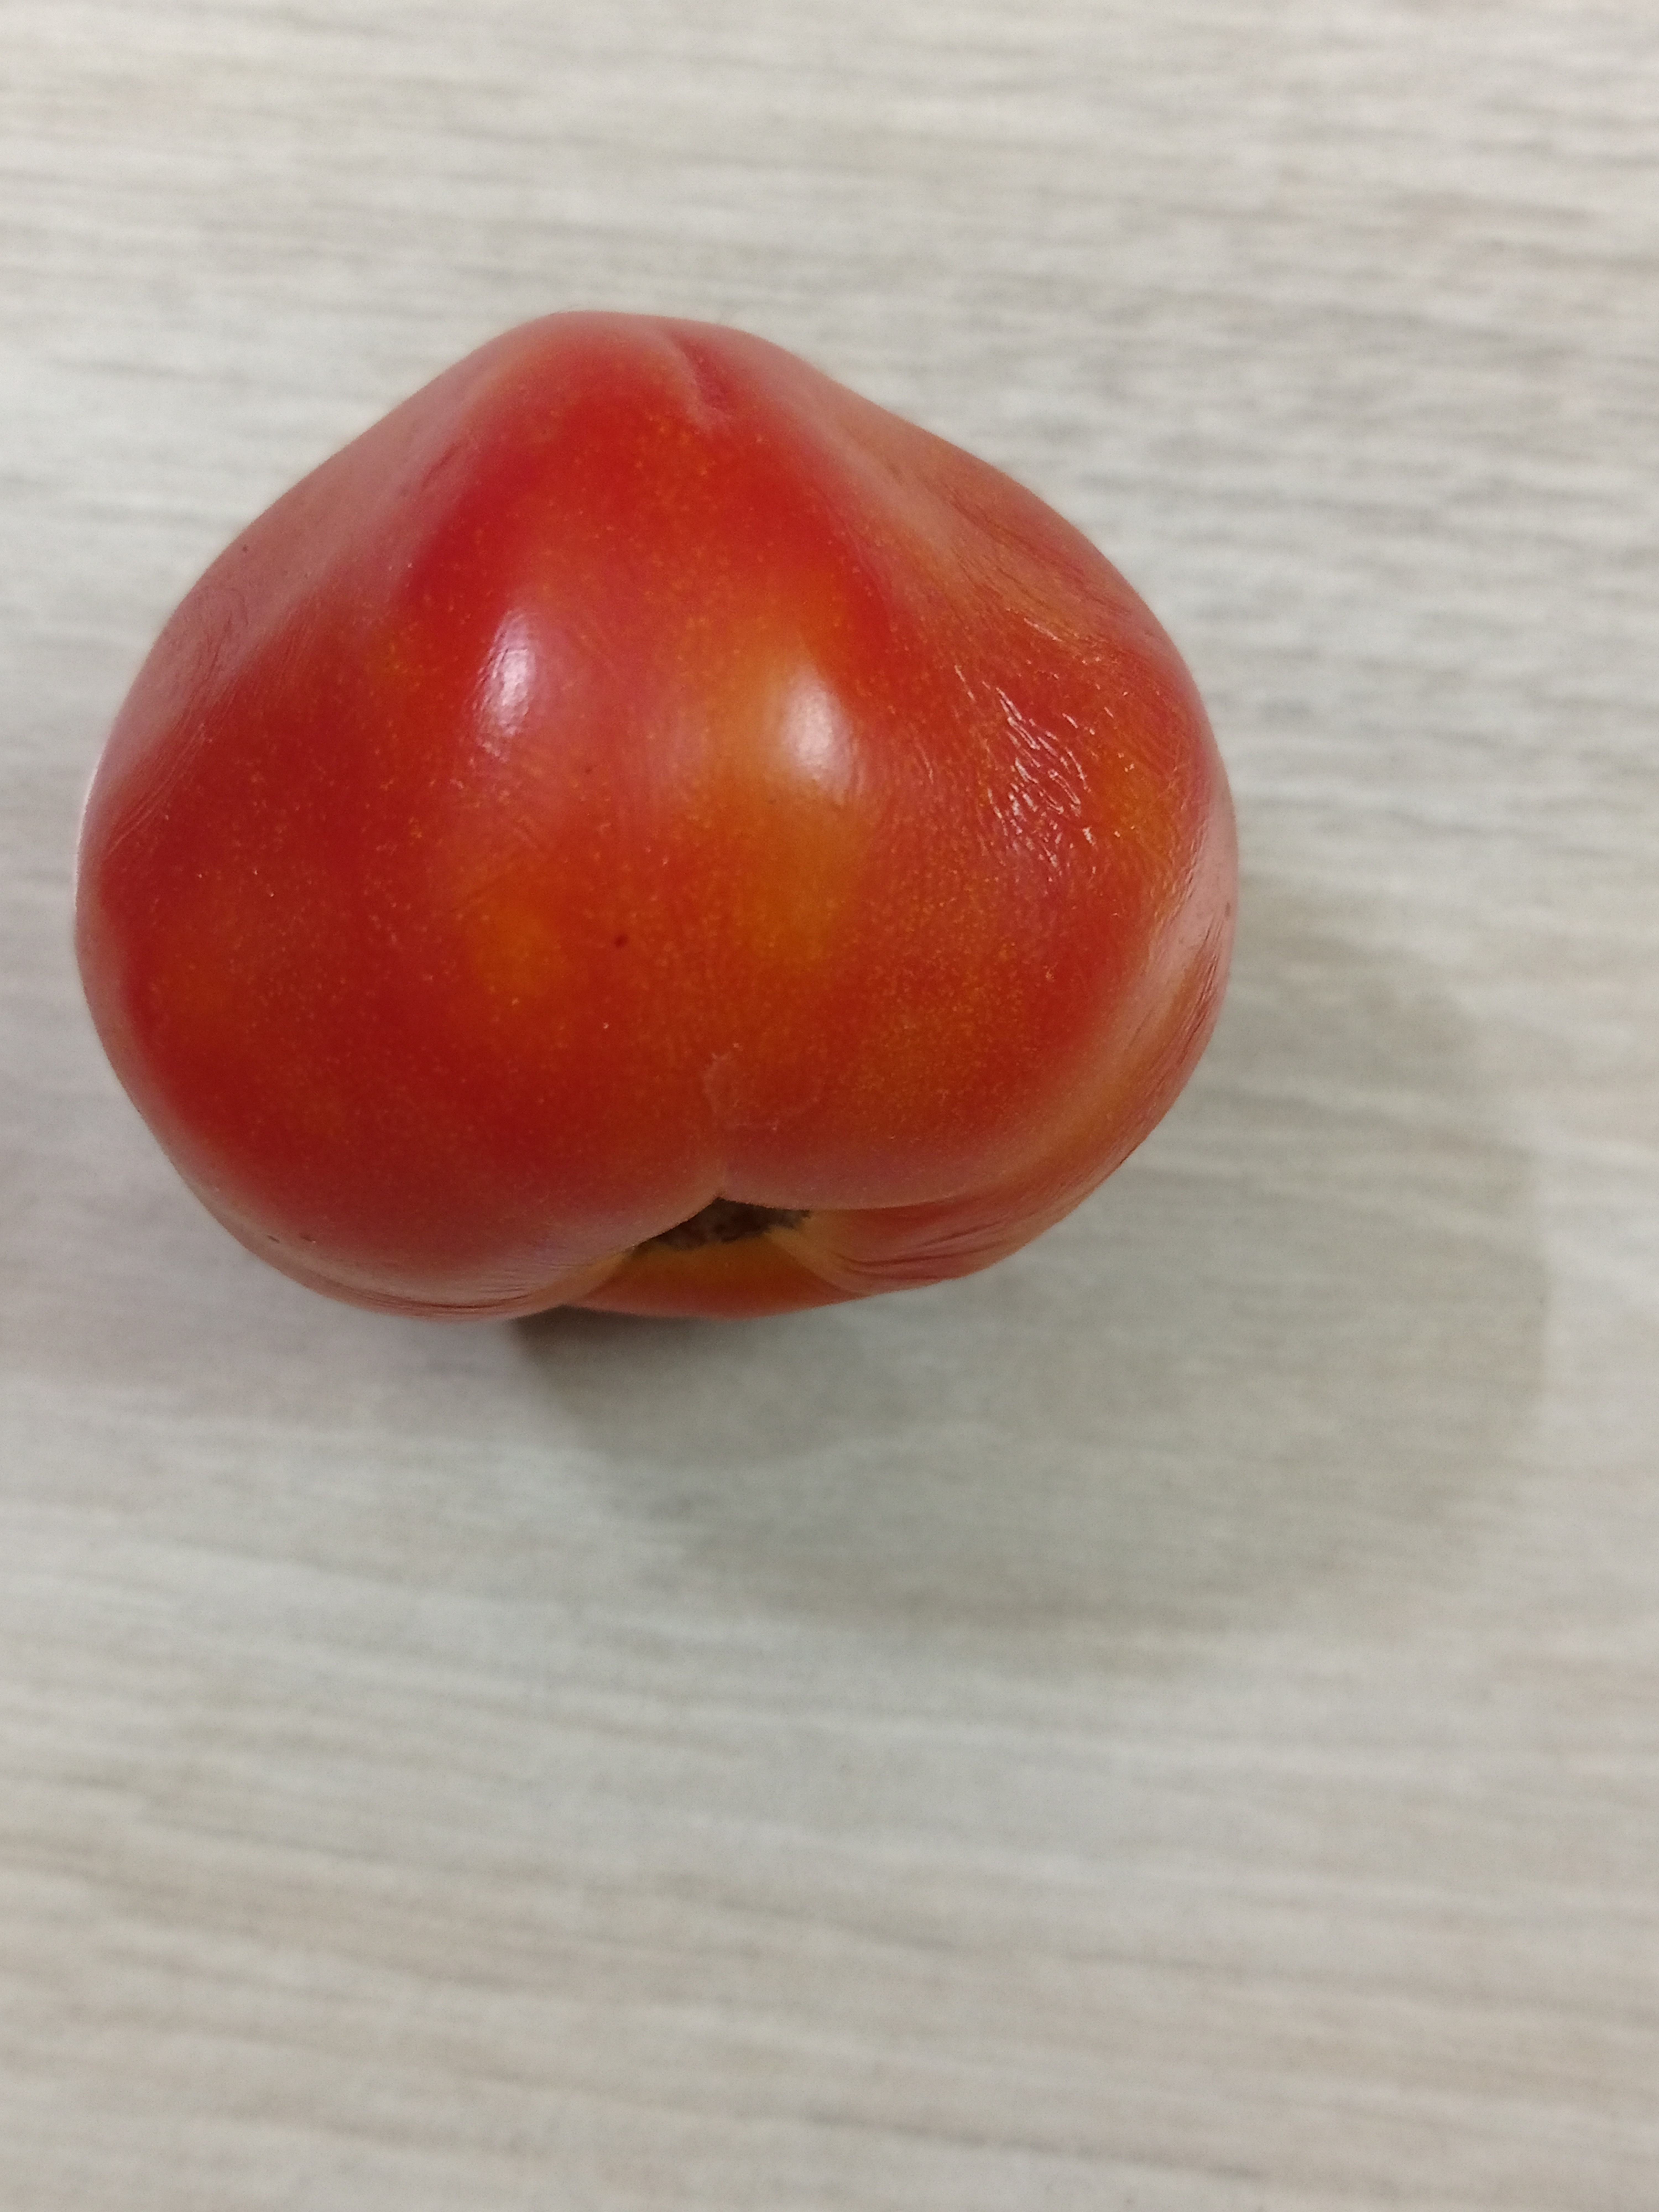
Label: Fresh